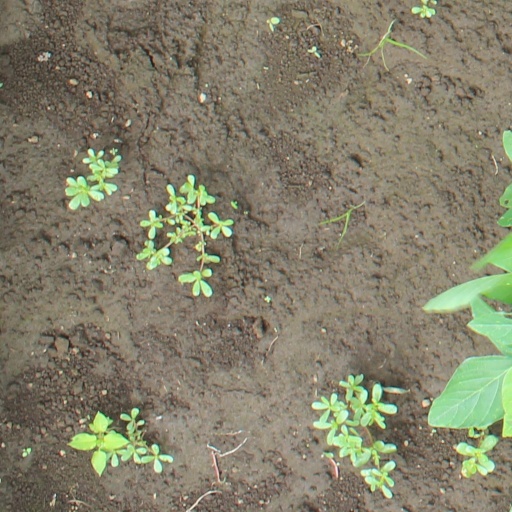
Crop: soybean